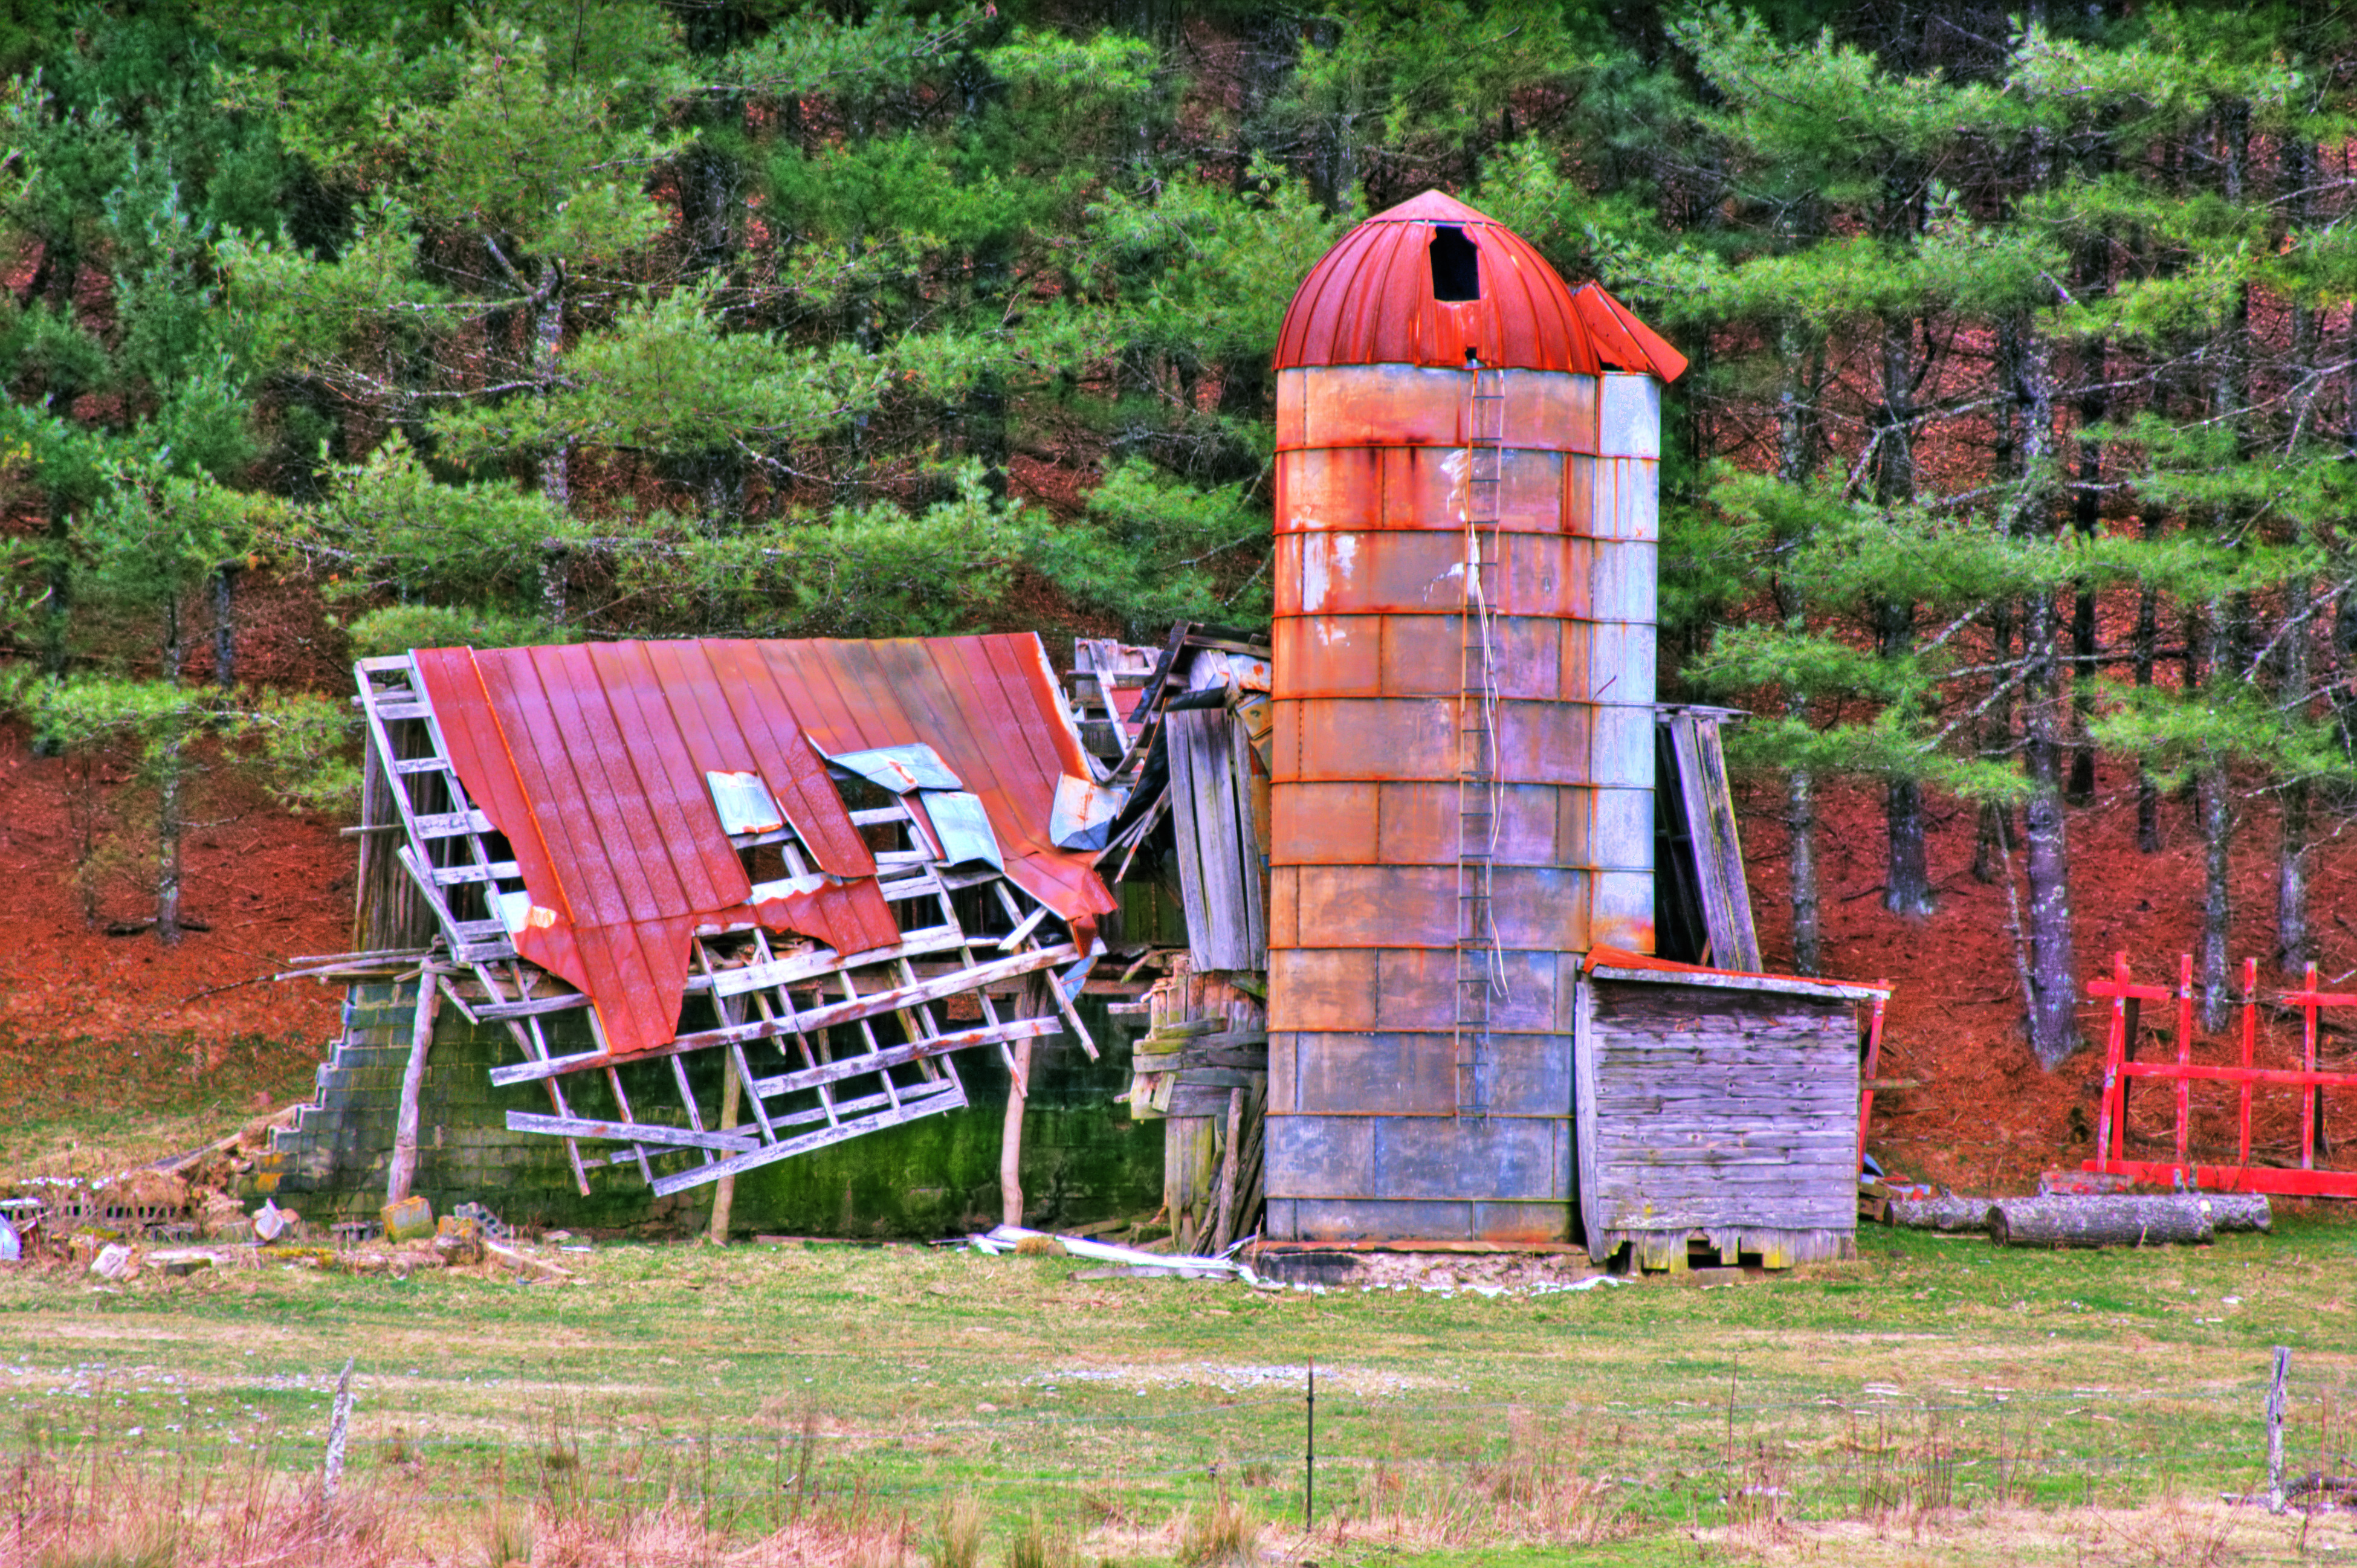
rural area, shed, house, tree, state park, roof, landscape, building, home, garden buildings, barn